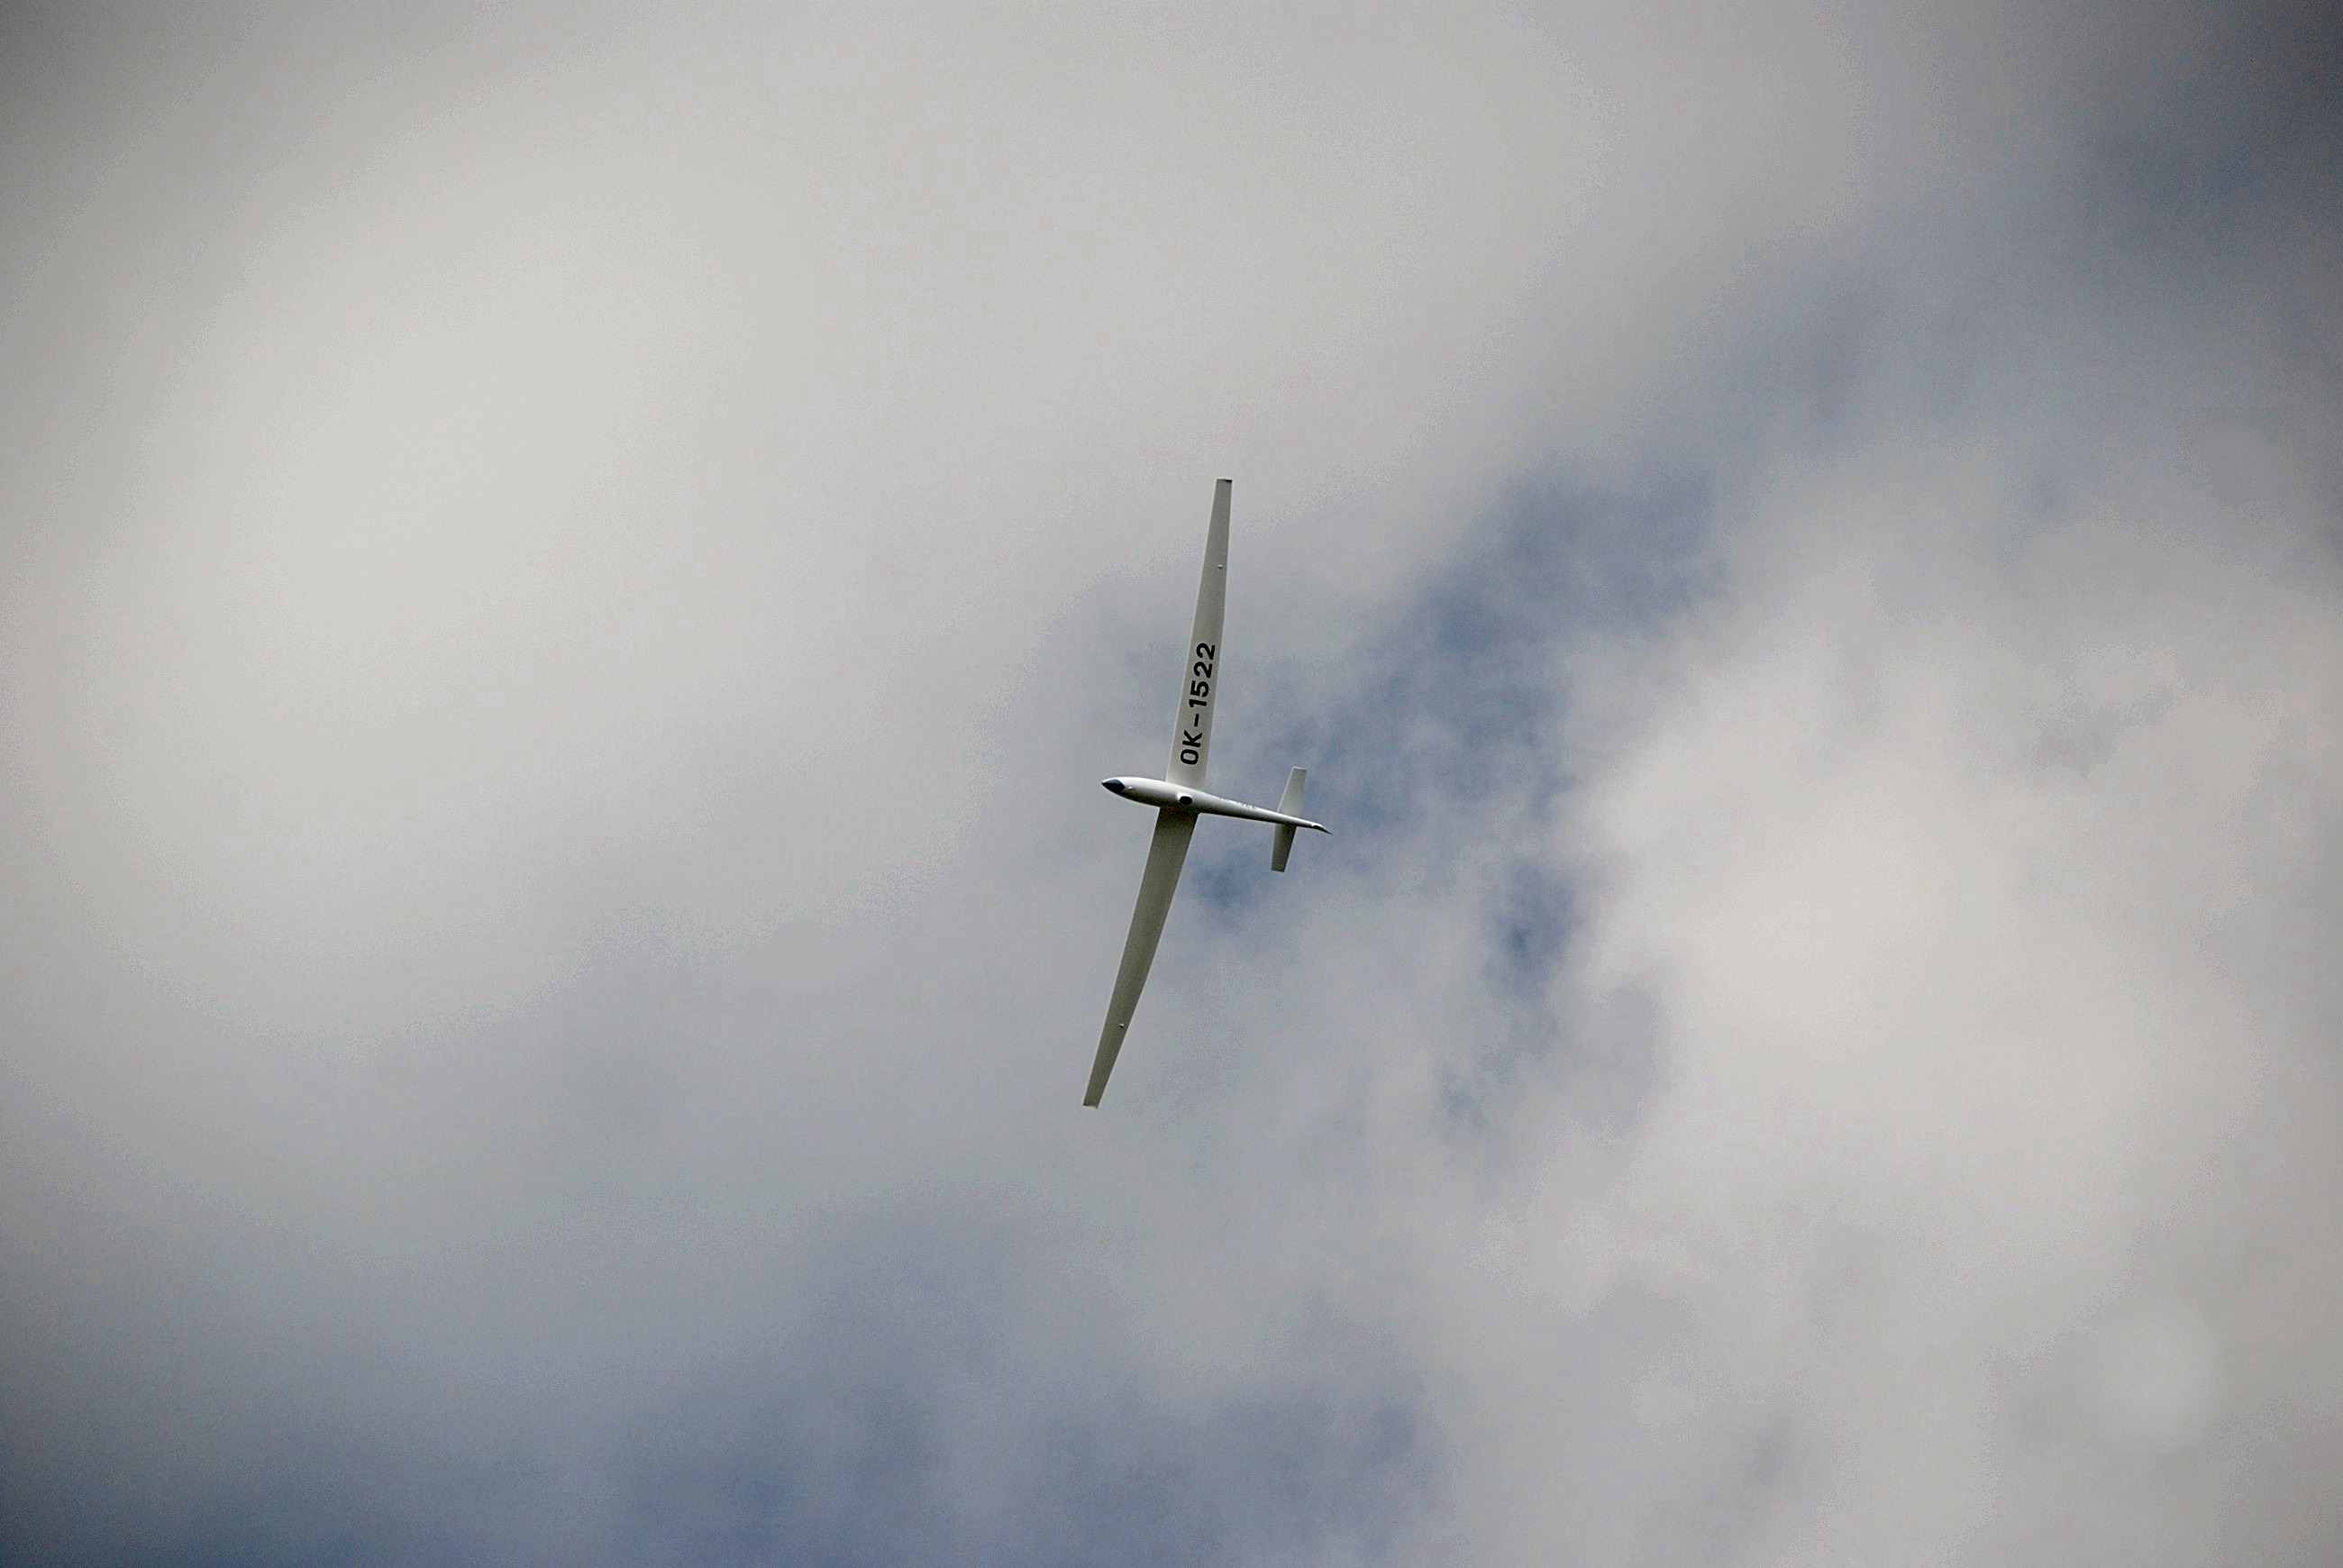
wing, sky, fly, airplane, aircraft, vehicle, aviation, flight, blue, glider, clouds, the plane, air show, air force, aerobatics, atmosphere of earth